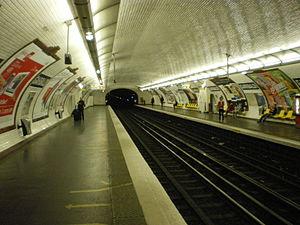
Station Garibaldi - métro 13
La liste des stations du métro de Paris propose un aperçu des stations actuellement en service, fermées ou autres, du métro de Paris, en France. Le métro a ouvert en 1900 et comprend 302 stations et 383 points d'arrêt, depuis le 23 mars 2013. Les stations fermées ne sont pas comptées dans le total.
Garibaldi est une station de la ligne 13 du métro de Paris, située sur le territoire de la commune de Saint-Ouen-sur-Seine, dans le département de Seine-Saint-Denis.